Hulsanpes

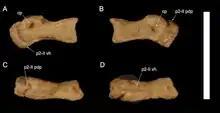
First and second phalanges of metatarsal II

When first described in 1982, Osmólska tentatively placed "Hulsanpes" within the Dromaeosauridae. Several features of the specimen were, according to Osmólska, too "primitive" for it to be a genuine bird taxon such as the lack of fusion of the metatarsals except in the lower region but this might partly be due to the young age of the individual specimen. Although its juvenile nature is reminiscent of a miniature individual of "Velociraptor", and though these traits are plesiomorphic, it might still belong to another, non-avian, maniraptoran lineage besides Dromaeosauridae. A 2004 phylogeny of Dromaeosauridae recovered "Hulsanpes" as a dromaeosaurid (due to a coding error for "Sinovenator"), but Agnolin and Novas in 2013 assigned it to Averaptora "incertae sedis" based on the fact that the extremely gracile metatarsals are similar to Avialae and metatarsal III interpreted to be pinched at the upper region. This latter statement has been proven to be incorrect though.